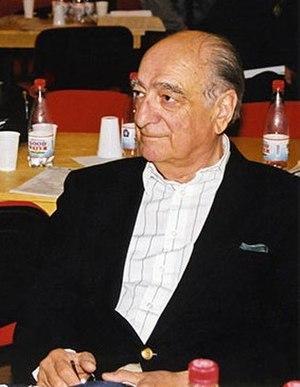
Myron Tribus est un mathématicien et scientifique américain. Il est à l'origine ou a contribué à la diffusion de plusieurs concepts scientifiques qui ont eu un succès inégal. En France, il est surtout connu pour son livre Décisions rationnelles dans l'incertain qui y a popularisé à partir de 1974 les méthodes bayésiennes.